History of the National Park Service

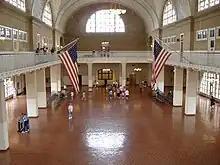
Ellis Island's main hall

Rockefeller began a land acquisition program. In a few years he held over in Jackson Hole. He offered these lands as a gift to the United States. Meanwhile, opposition developed among cattlemen, dude ranchers, packers, hunters, timber interests, and local Forest Service officials. By 1943, there was still no park legislation. Rockefeller indicated he might dispose of the property if no action was pending. On March 15, 1943, President Franklin D. Roosevelt proclaimed the Jackson Hole National Monument, consolidating donated by Rockefeller with withdrawn from Teton National Forest. Thus, Grand Teton National Park was created.